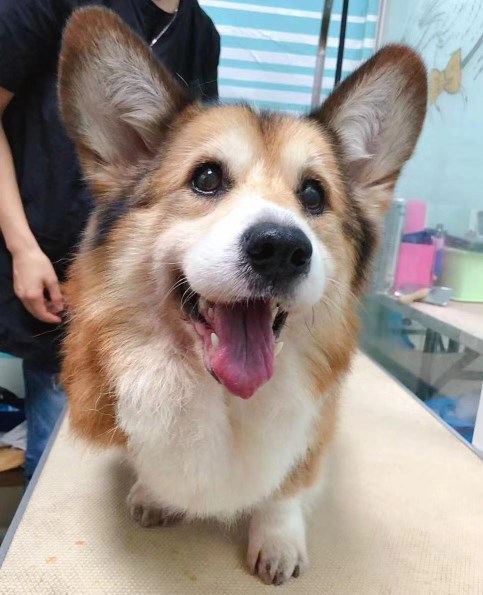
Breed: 2909-n000116-Cardigan